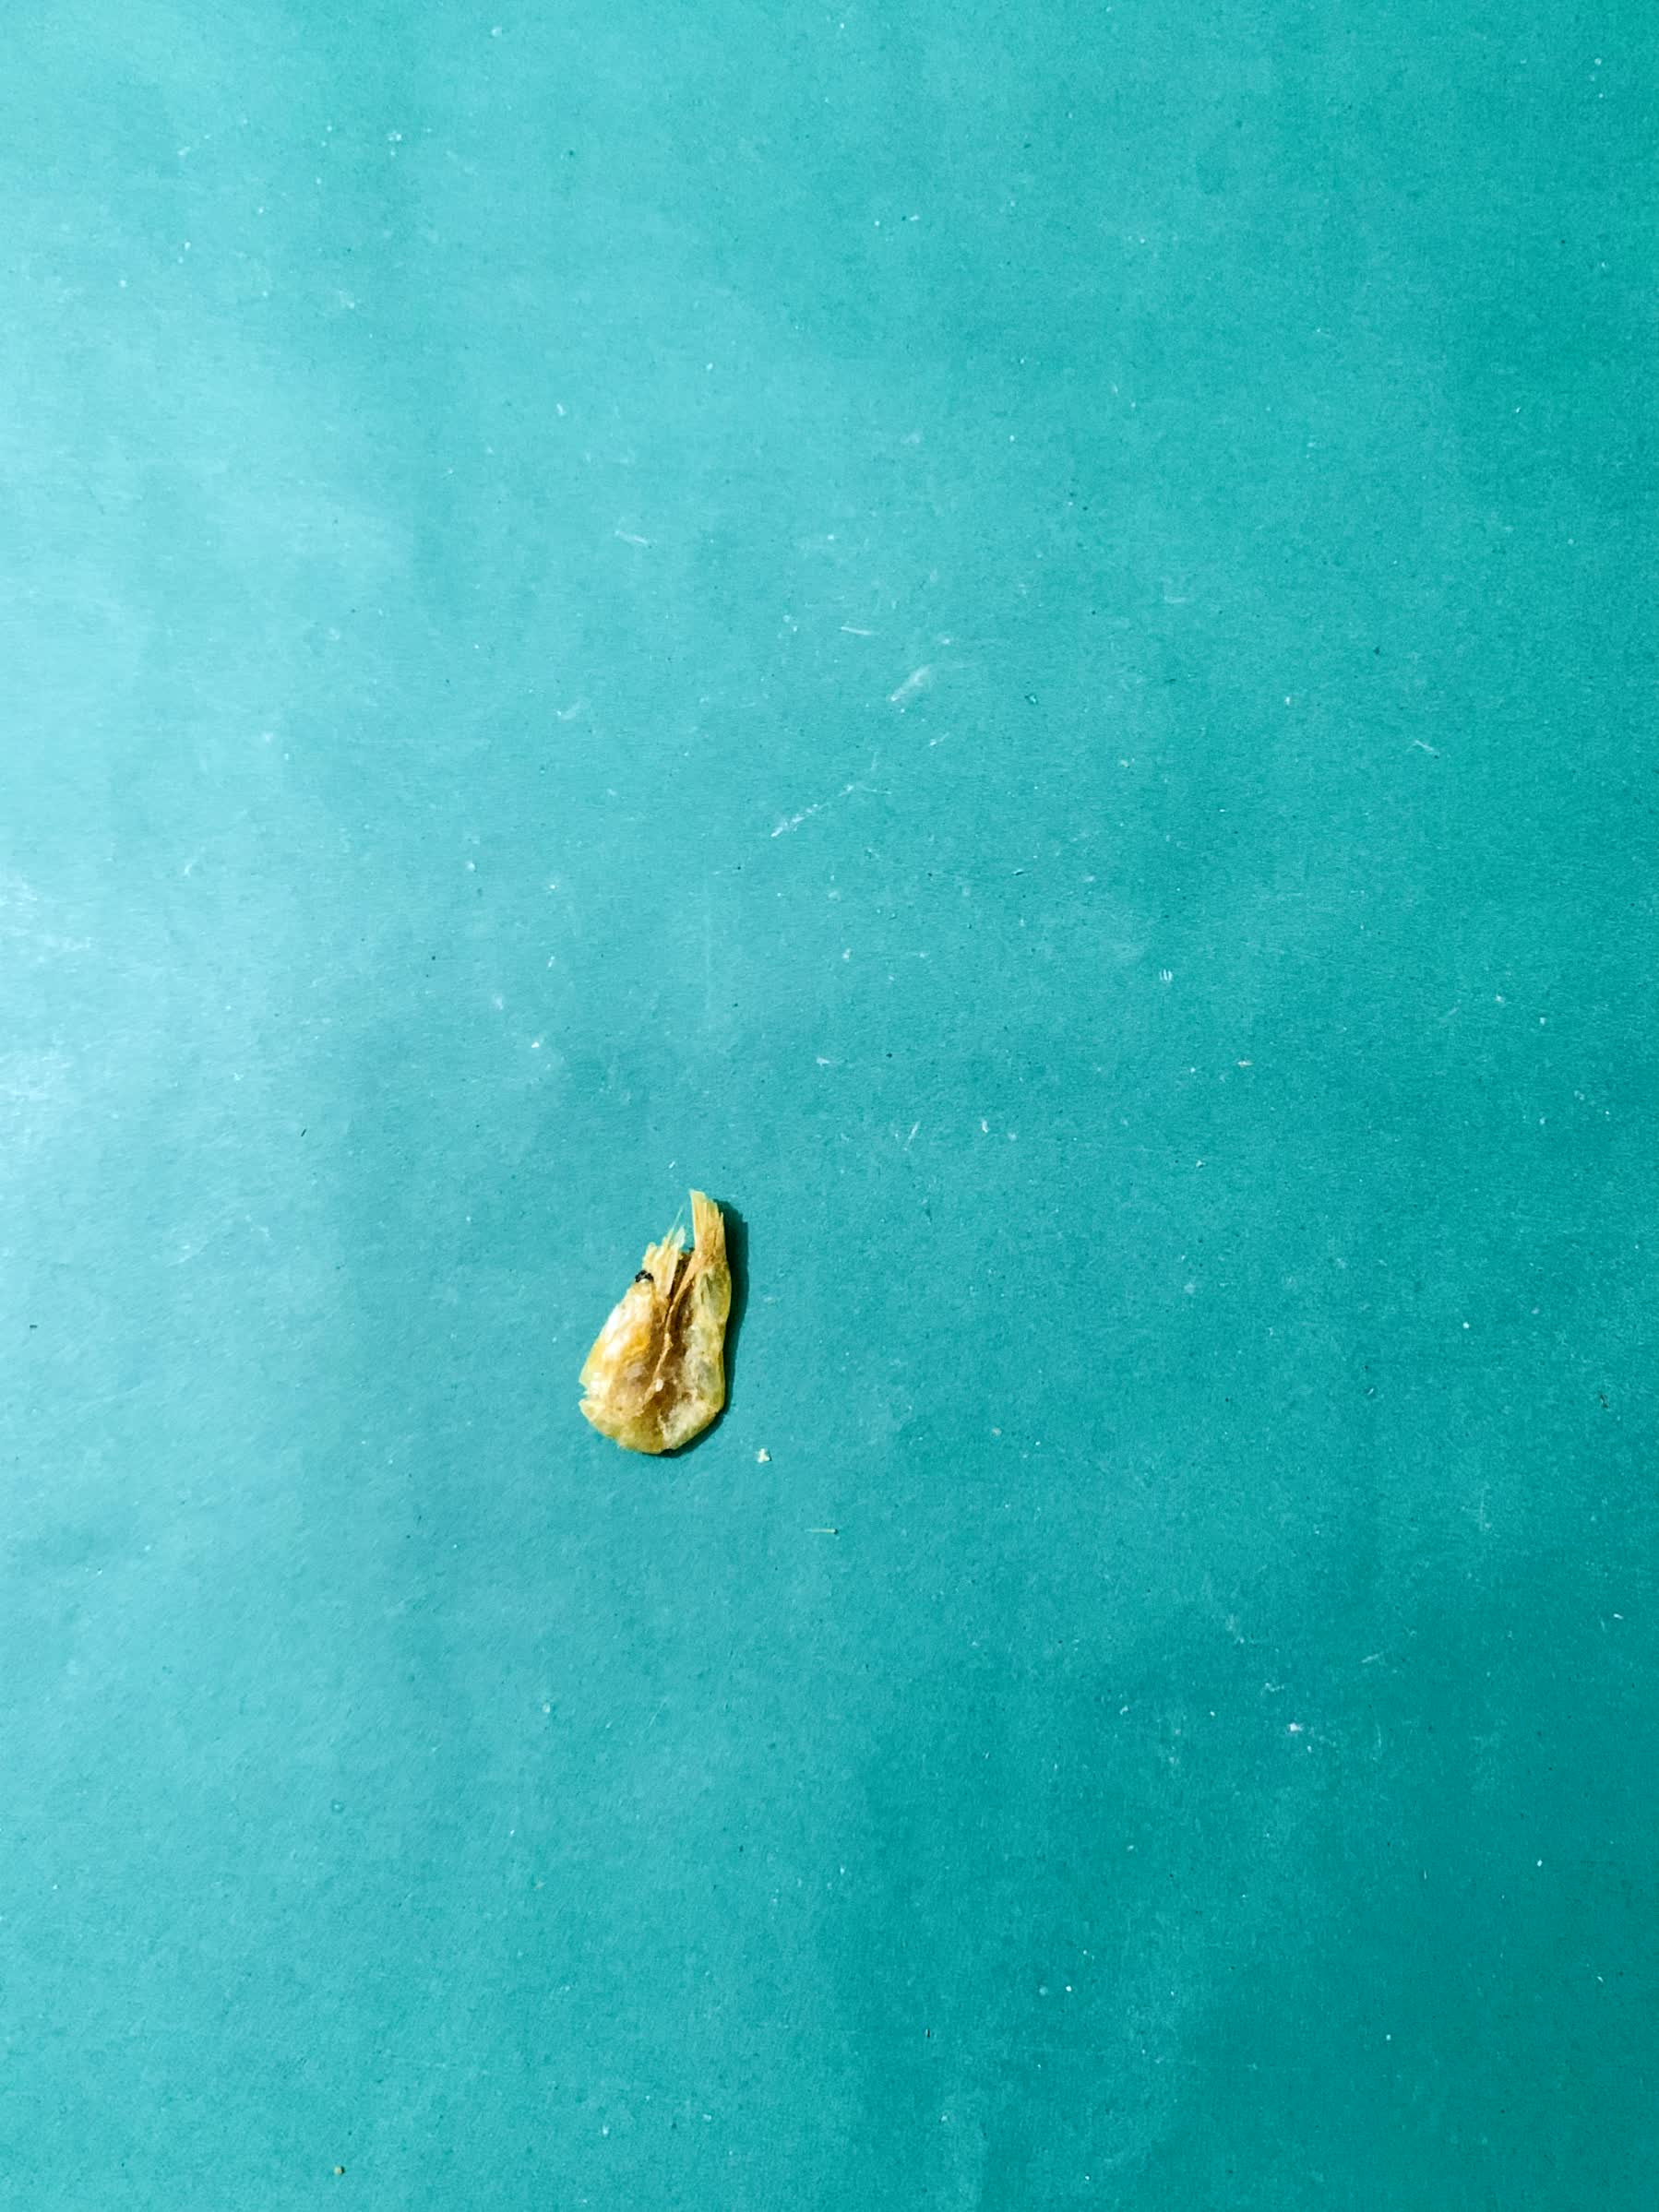
Species: chingri